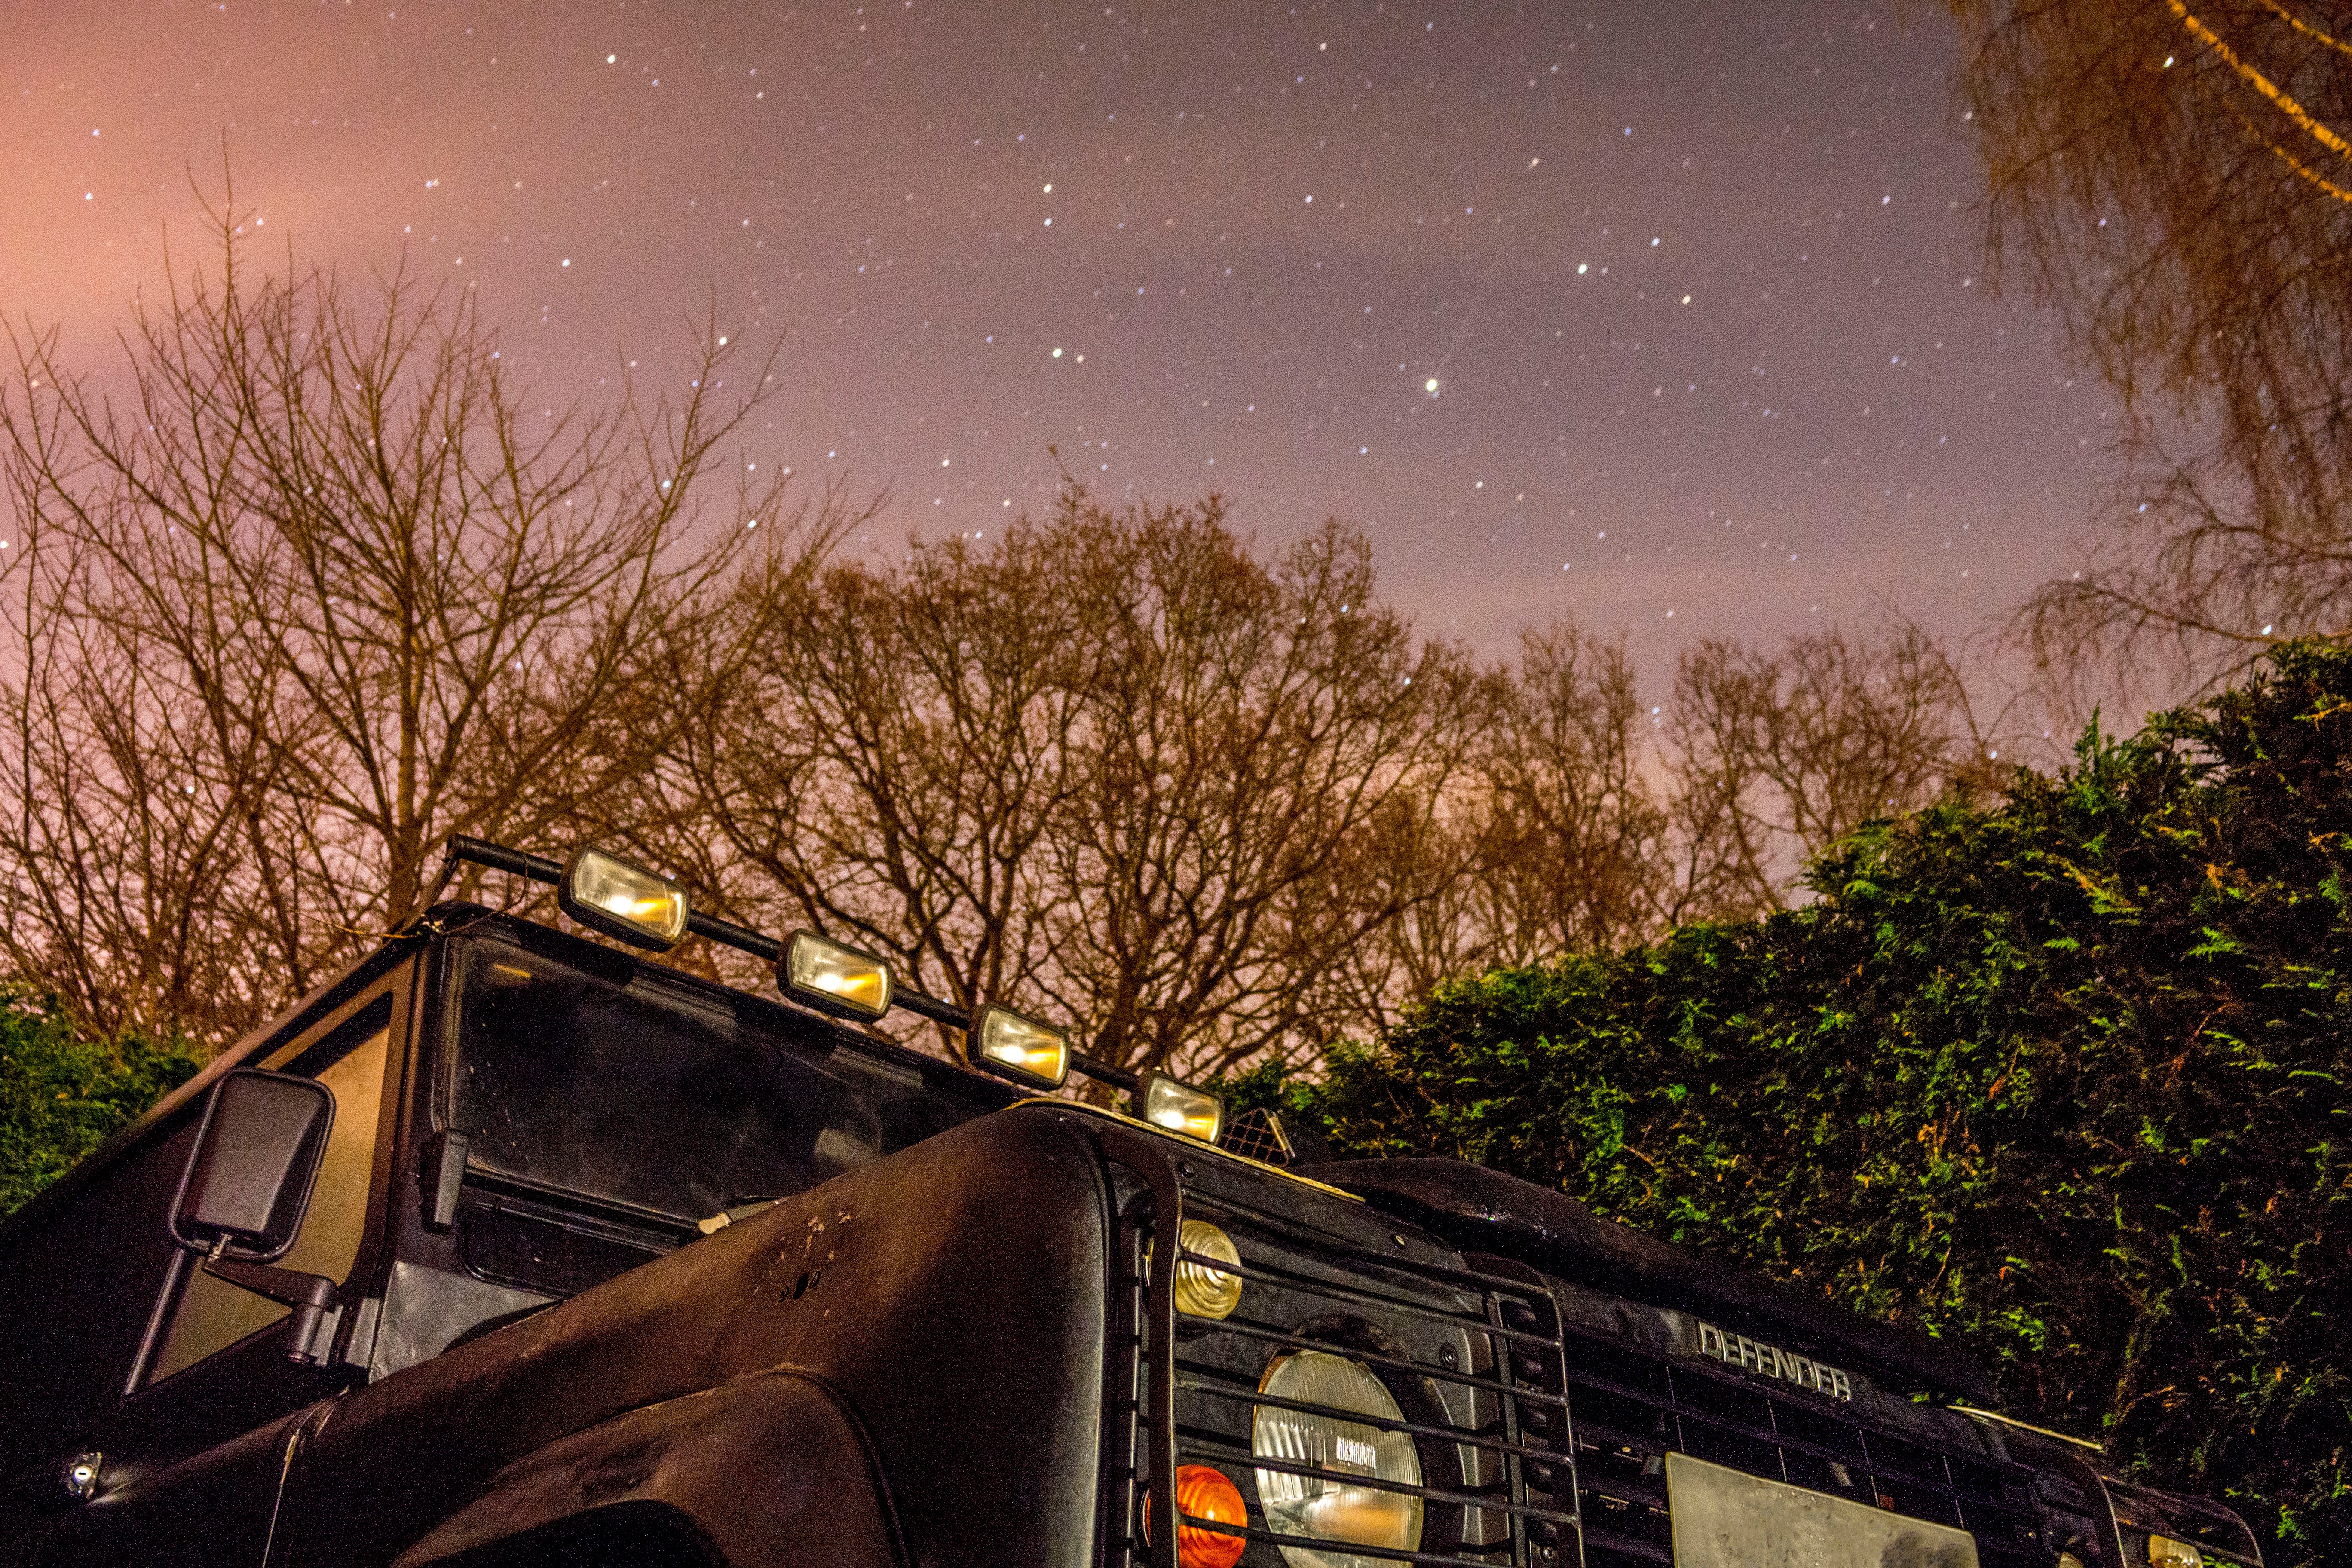
tree, snow, light, night, sunlight, morning, evening, autumn, weather, screenshot